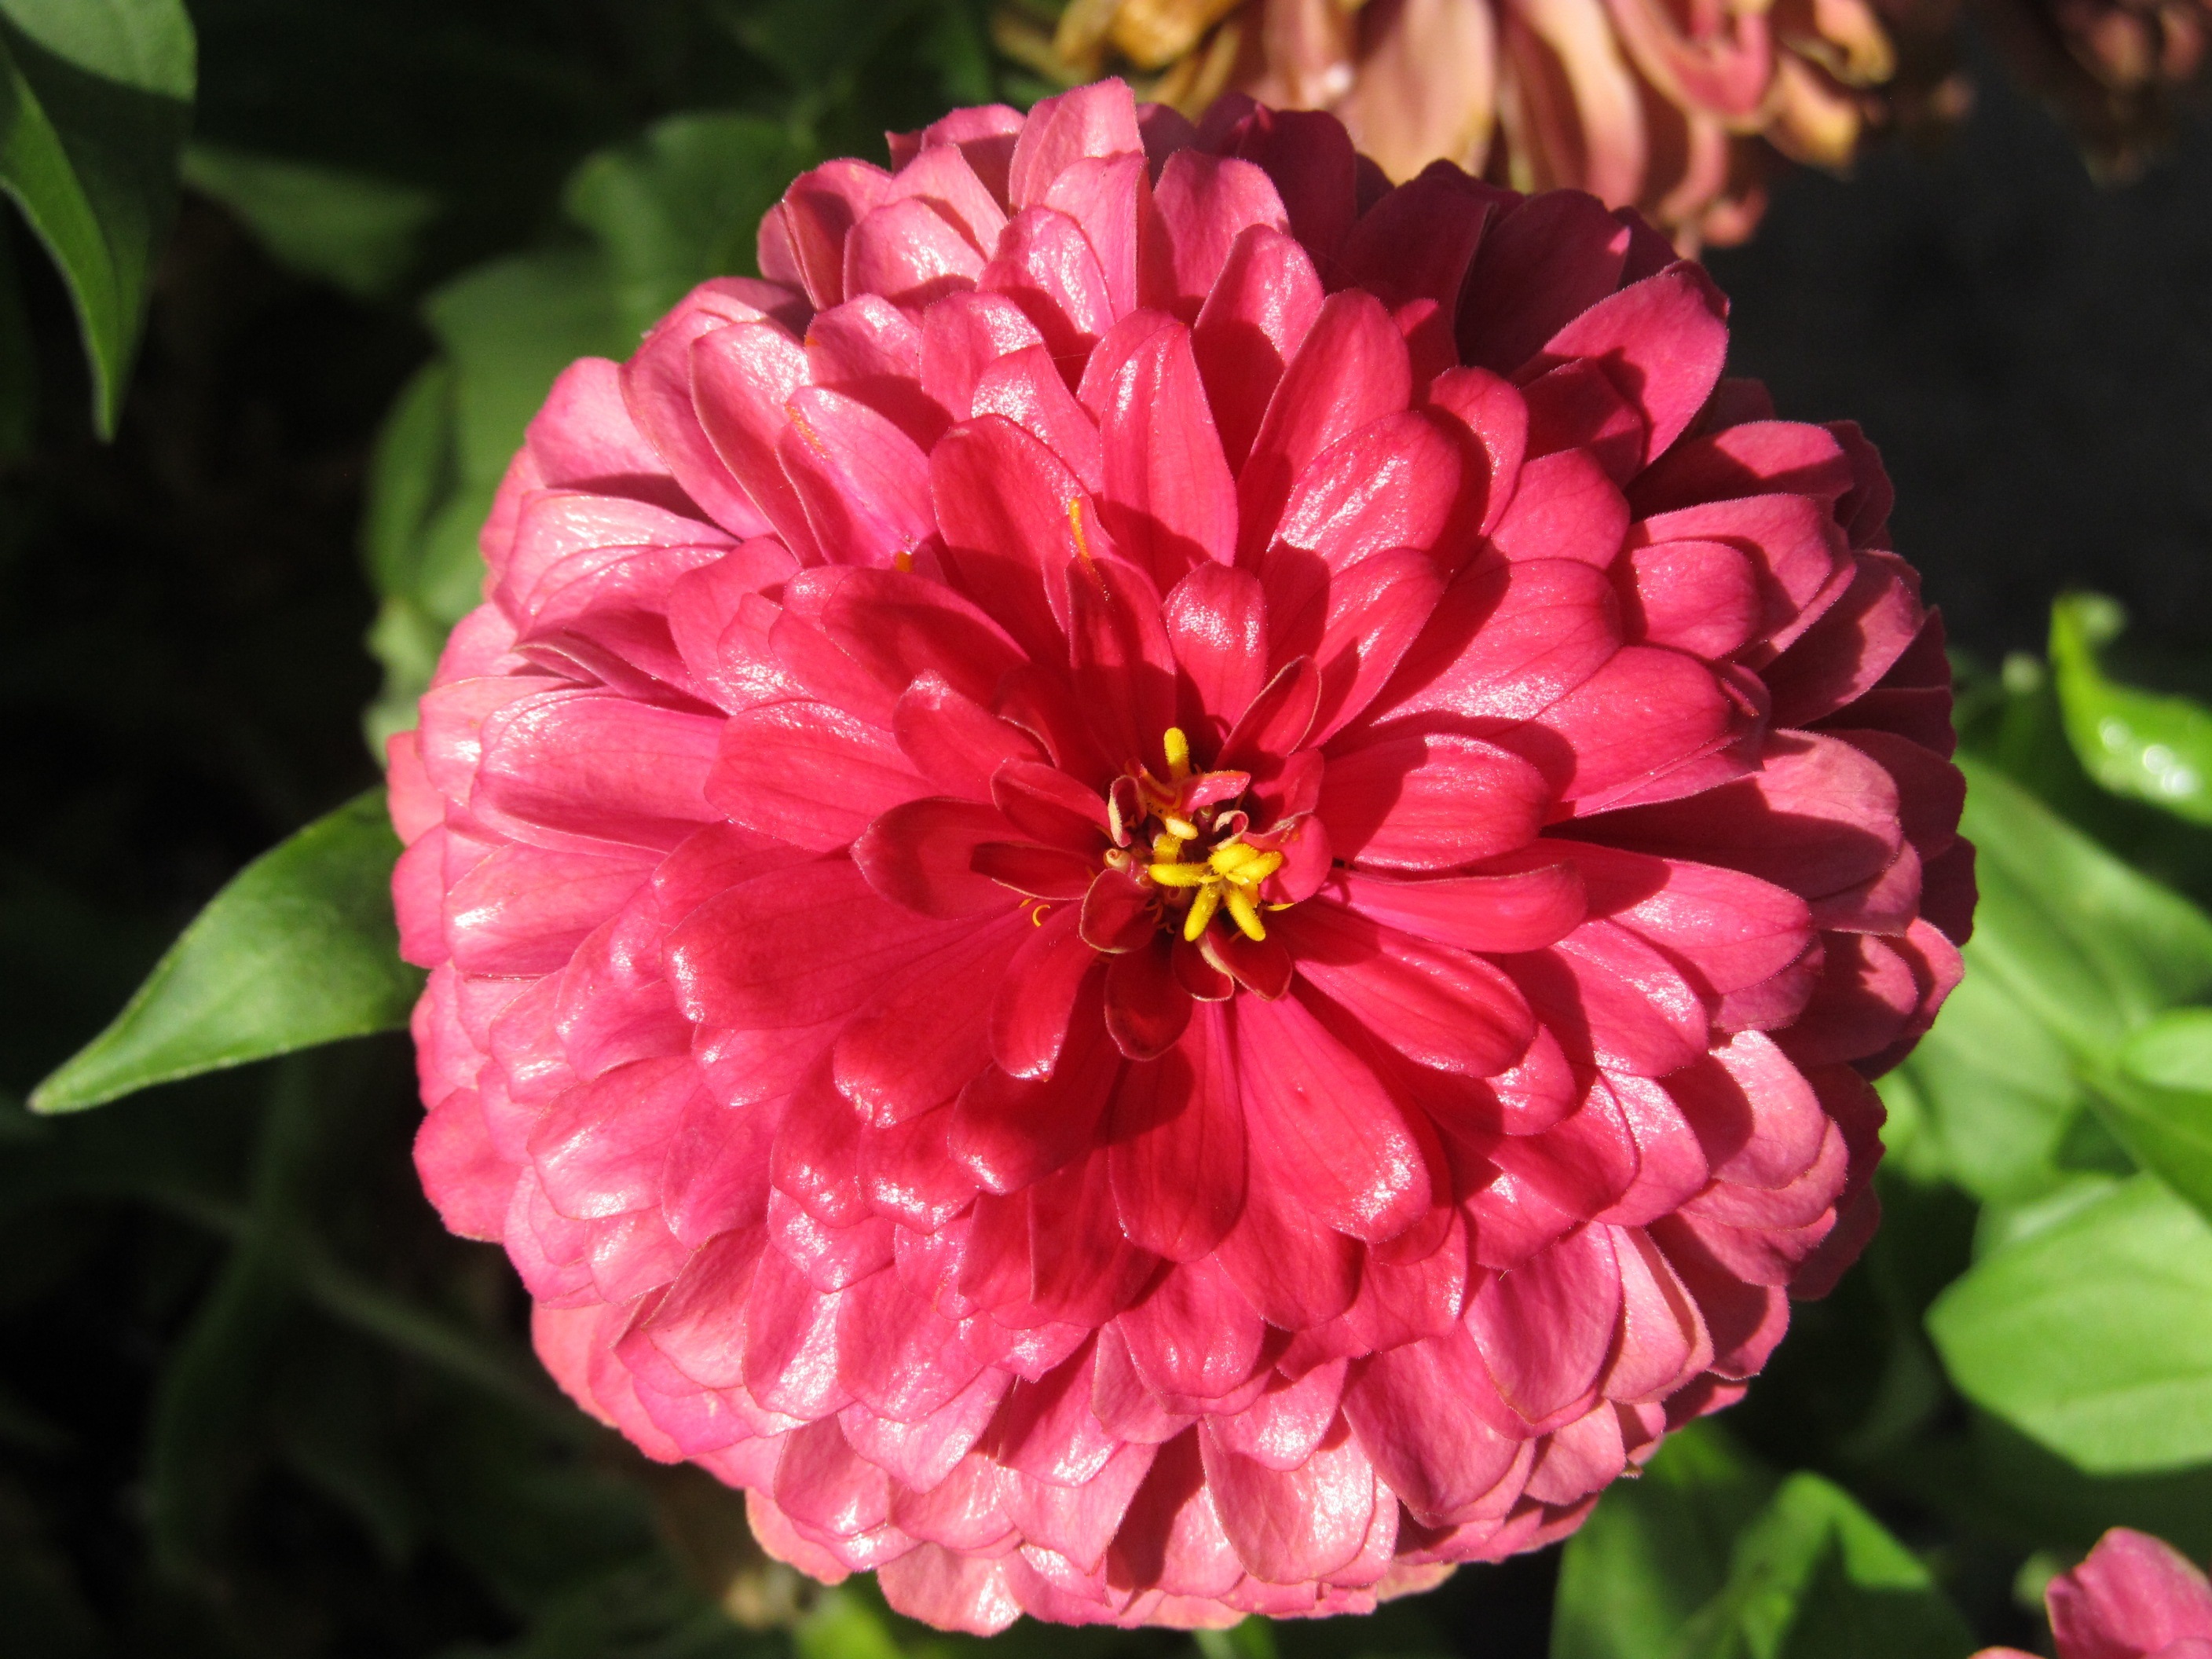
nature, blossom, plant, sweet, flower, petal, bloom, spring, color, colorful, pink, flora, dahlia, beautiful, zinnia, flowering plant, daisy family, annual plant, land plant